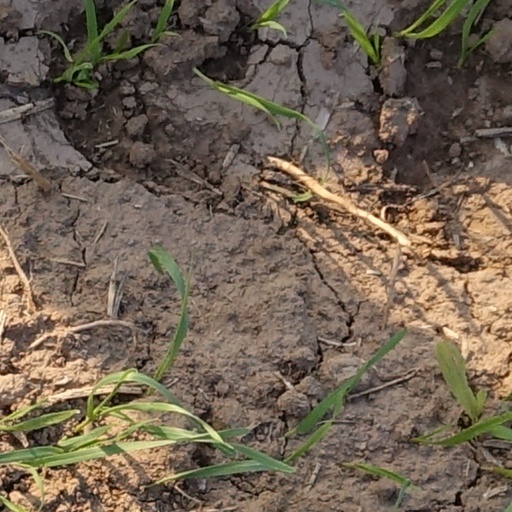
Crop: wheat